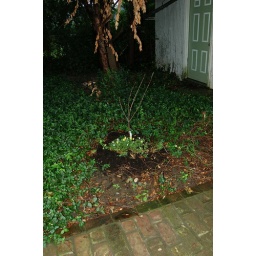
my mother-in-law bought this tree for me to plant in honor of my grandpa when he pased away in January.